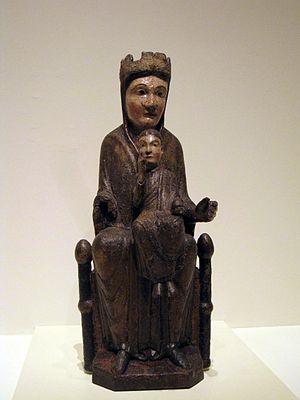
Gósol est une commune de la comarque de Berguedà, en Catalogne, qui appartient à la province de Lérida, contrairement aux autres communes de la comarque qui sont incluses dans la province de Barcelone.